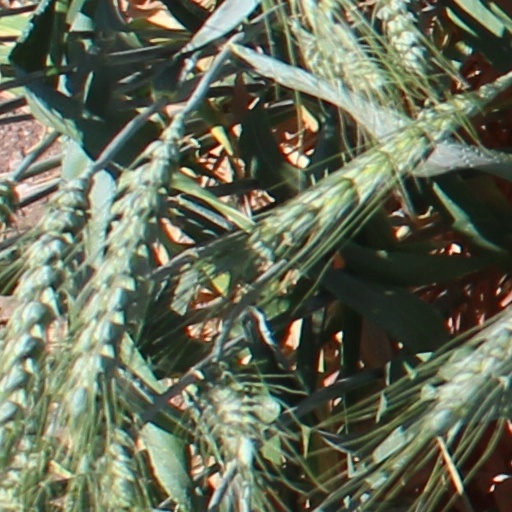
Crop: wheat